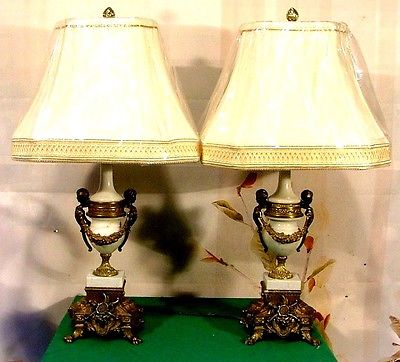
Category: table